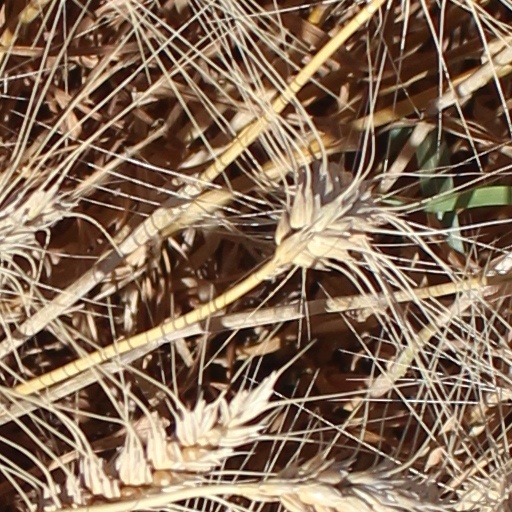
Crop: wheat